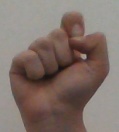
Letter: fa